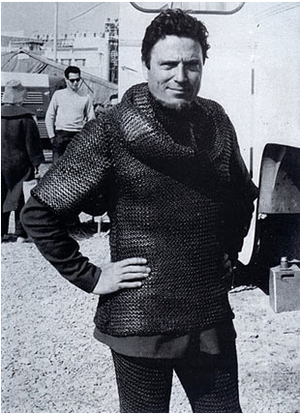
Le Cid est un film italo-américain d'épopée historique réalisé par Anthony Mann, sorti en 1961.